University of Oregon

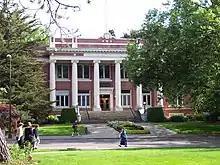
Johnson Hall

The center of campus houses a mixture of academic buildings, an administration building, and student recreation buildings. Just to the east of Memorial Quad, facing 13th Avenue is Johnson Hall where offices for higher administration and trustee offices are found, including the offices of the university president. Directly across 13th Avenue, facing Johnson Hall is "The Pioneer" a statue of a bearded, buckskin-clad pioneer cast in bronze by sculptor Alexander Phimister Proctor in 1919. In 1932, Proctor's "Pioneer Mother" statue was dedicated in the Women's Memorial Quadrangle on the other side of Johnson Hall; the two statues are aligned so they can "see" one another through the large windows of the hall's main floor.